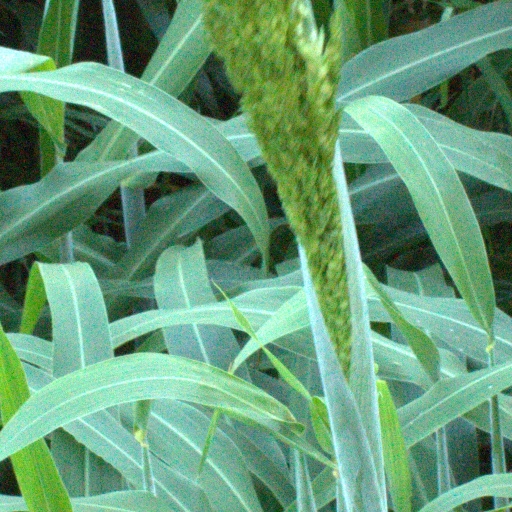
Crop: sorghum